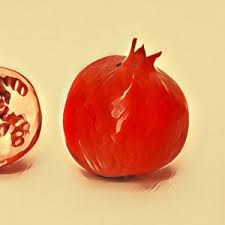
Waste category: biological